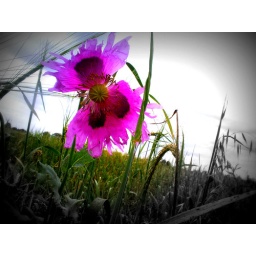
I took this whilst walking my dog in a field.